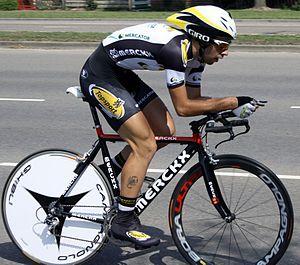
Thomas De Gendt est un coureur cycliste belge, membre de l'équipe Lotto-Soudal et professionnel depuis 2009. Il s'est notamment classé troisième du Tour d'Italie 2012 et a remporté lors de cette édition la 20ᵉ étape, au col du Stelvio. Spécialiste des échappées en montagne, il a remporté des étapes sur les trois grands tours.